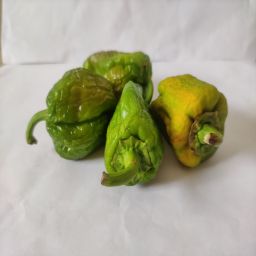
Crop: Bell Pepper
Quality: Old